1948 Arab–Israeli War

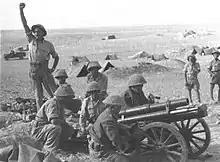
An IDF artillery unit in the Negev

Operation Kedem's aim was to secure the Old City of Jerusalem, but fewer resources were allocated. The operation failed. Originally the operation was to begin on 8 July, immediately after the first truce, by Irgun and Lehi forces. However, it was delayed by David Shaltiel, possibly because he did not trust their ability after their failure to capture Deir Yassin without Haganah assistance.